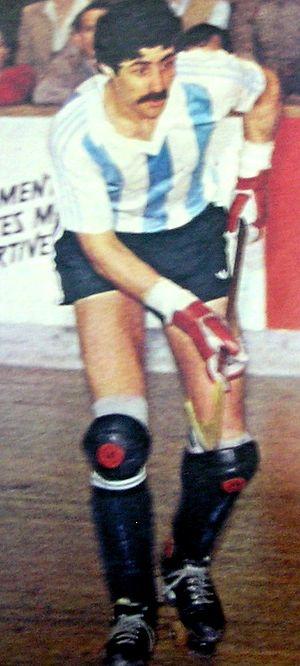
Le rink hockey, appelé aussi hockey sur patins, est une discipline de hockey sur patin à roulettes. Ce sport collectif se pratique avec des patins traditionnels plus communément appelés quads et une crosse en bois ou, plus rarement, en carbone. Appelé hardball hockey aux États-Unis et rollhockey en Allemagne, il peut aussi être désigné par le terme plus général roller hockey qui englobe également la discipline du roller in line hockey.